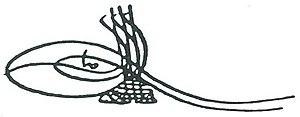
Moustapha Iᵉʳ fut brièvement sultan de l'Empire ottoman de 1617 à 1618, remplacé par son neveu Osman II, puis réinstallé sur le trône par les janissaires du 20 mai 1622 au 10 septembre 1623. Son neveu Mourad IV lui succéda.
La liste des sultans de l'Empire ottoman réunit les trente-six souverains de l'Empire ottoman, de sa fondation à la fin du XIIIᵉ siècle à sa disparition au début du XXᵉ siècle. Ils appartiennent tous à la dynastie ottomane, issue du fondateur de l'empire, Osman. À partir de 1517, ils détiennent également le titre de calife.